Arthur Schneier

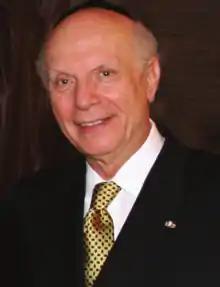

Arthur Schneier (born March 20, 1930) is an Austrian American rabbi and human rights activist. Rabbi Schneier has served for over 50 years as the Senior Rabbi of New York City’s Park East Synagogue. While being honored with the Presidential Citizens Medal from President Bill Clinton in 2001, Rabbi Schneier was described as “a Holocaust survivor who has devoted a lifetime to overcoming forces of hatred and intolerance and set an inspiring example of spiritual leadership by encouraging interfaith dialog and intercultural understanding, as well as promoting the cause of religious freedom around the world.” Schneier is among the oldest pulpit rabbis in the United States.